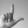
ASL letter: L